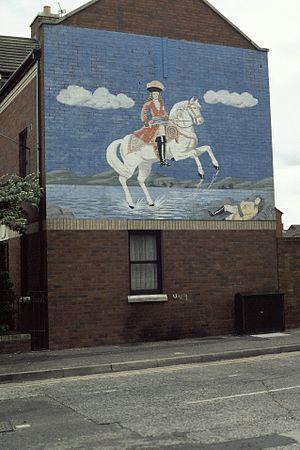
Bataille de la Boyne
Les peintures murales d’Irlande du Nord sont un mode d'expression des différentes communautés de la province nord-irlandaise, aussi bien protestante que catholique. Elles abordent des thèmes en lien avec l'histoire et la vie politique, peuvent faire référence à des événements emblématiques des communautés. Elles font partie intégrante de la culture nord-irlandaise.
La bataille de la Boyne se déroule le 10 juillet 1690, entre le roi catholique Jacques II d'Angleterre et le roi protestant Guillaume III d'Angleterre. La bataille a lieu près de Drogheda, dans le comté de Louth, en Irlande. Cette bataille, remportée par les armées de Guillaume III, marque un tournant décisif dans les guerres jacobites en faveur de celui-ci.
Guillaume III fut stathouder des provinces de Hollande, de Zélande, d'Utrecht, de Gueldre et de Overijssel appartenant aux Provinces-Unies à partir du 9 juillet 1672. Il devint également roi d'Angleterre et d'Irlande et roi d'Écosse du 13 février 1689 jusqu'à sa mort.